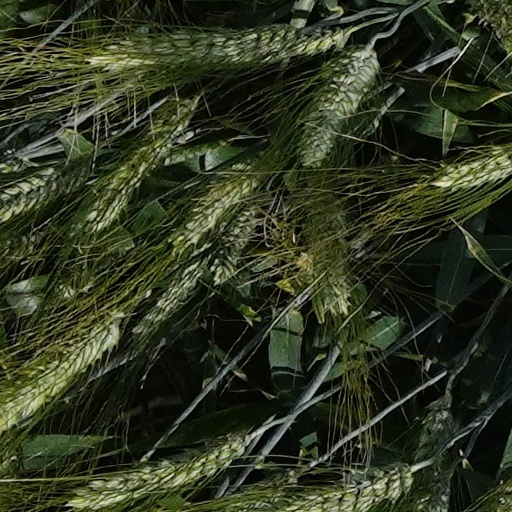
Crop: wheat